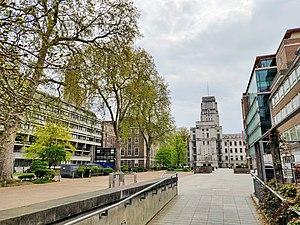
La School of Oriental and African Studies, souvent appelée simplement par son acronyme SOAS, est une école constituante de l'université de Londres spécialisée dans les arts, humanités, langues, cultures, droit et sciences sociales en relation avec l'Asie, l'Afrique et le Proche-Orient. La SOAS propose environ trois cents variations de Bachelor et plus de soixante-dix cours de master. Les doctorats sont aussi proposés dans toutes les facultés de l'établissement. Située au cœur de Londres, la SOAS est souvent présentée comme « le meilleur centre de recherche au monde concernant les matières en relation avec l'Asie, l'Afrique et le Moyen-Orient ».